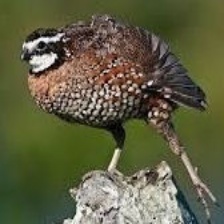
Species: MASKED BOBWHITE
Scientific name: COLINUS VIRGINIANUS RIDGWAYI
ImageNet parent category: quail